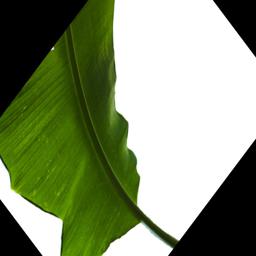
Label: BHIMKOL